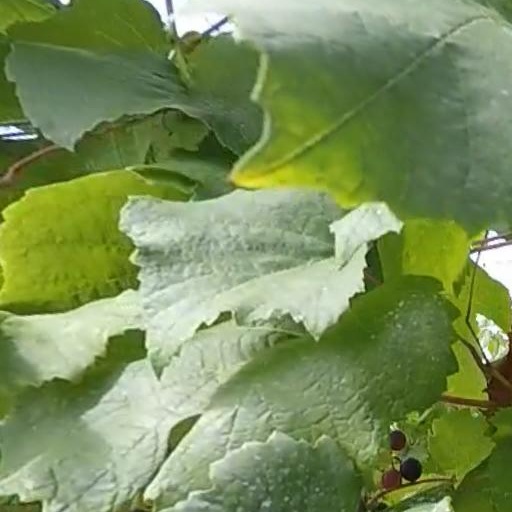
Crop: grape